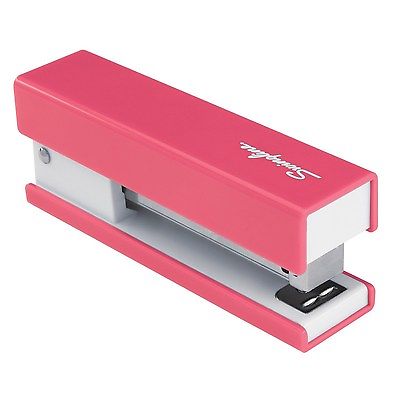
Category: stapler